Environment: real
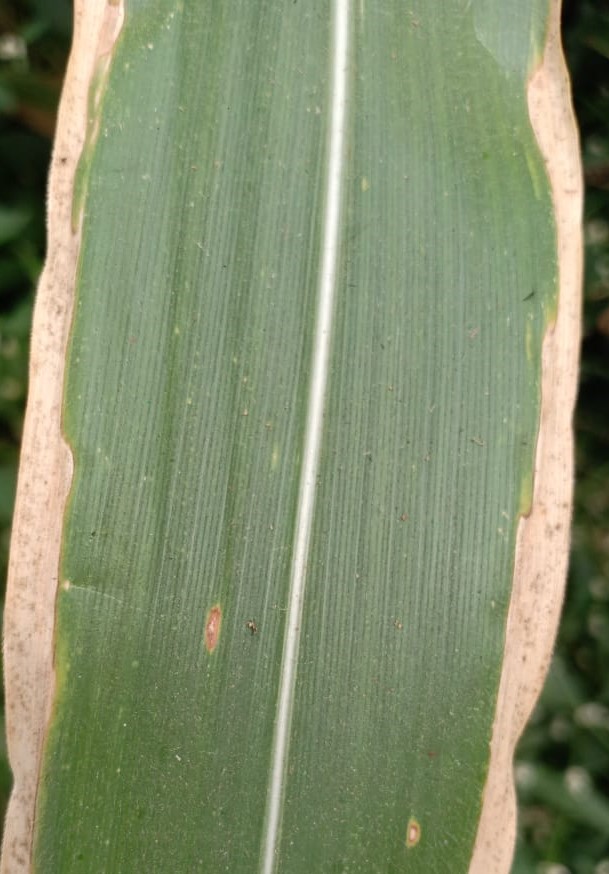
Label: potassium_deficiency